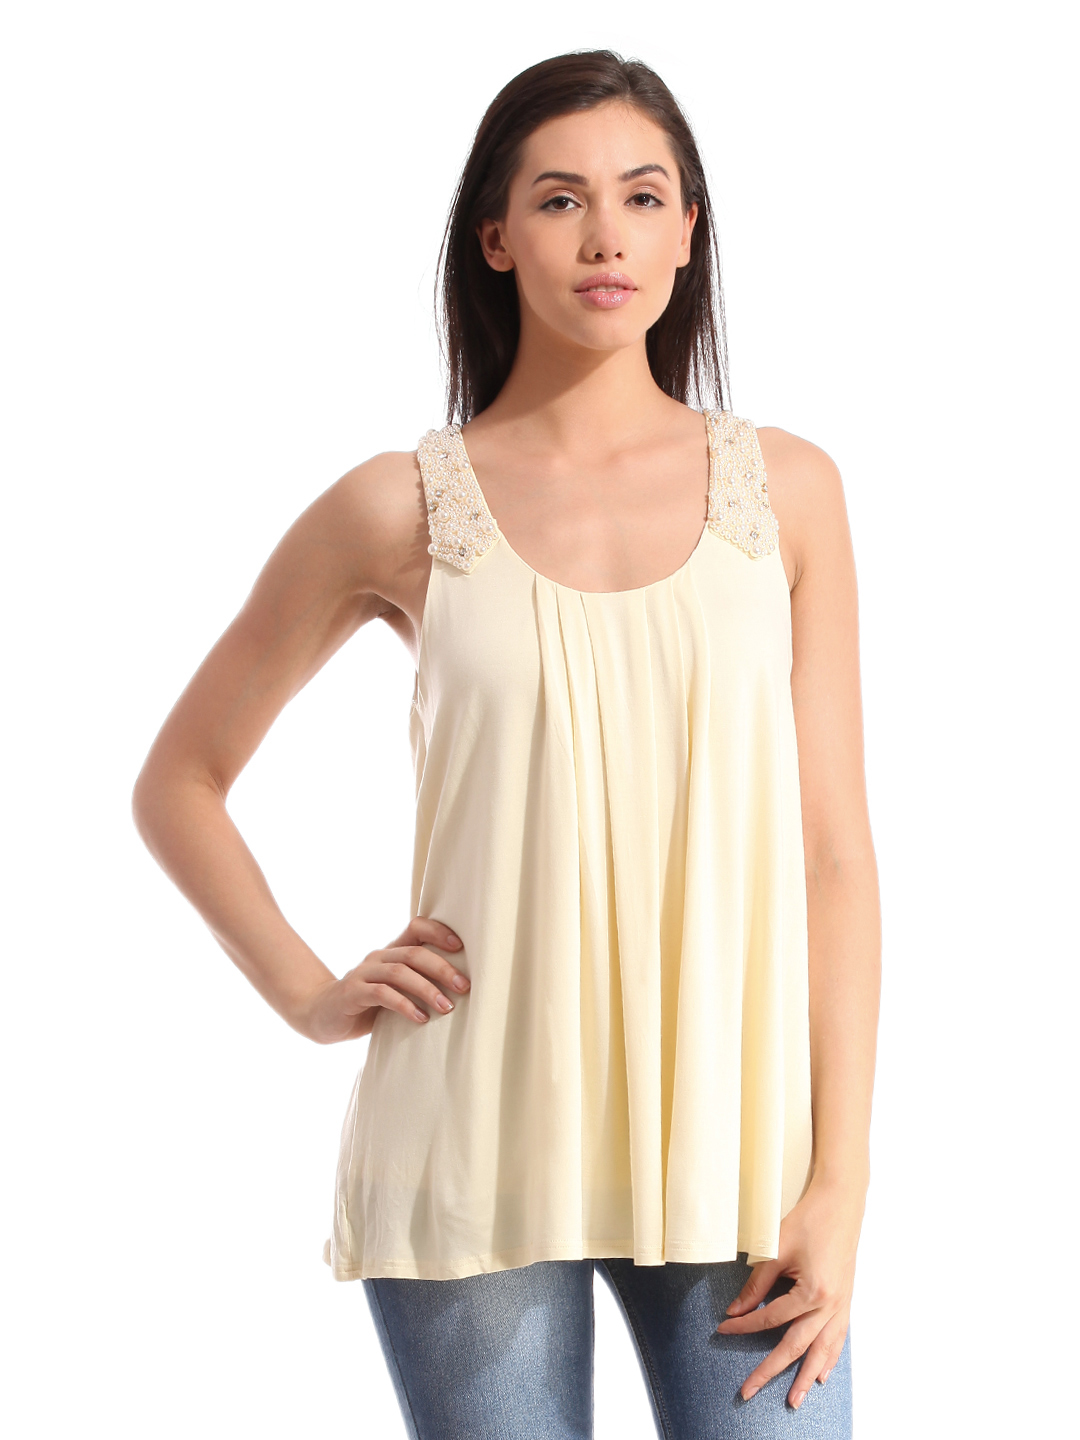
Tonga Women Cream-Coloured Top
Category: Apparel / Topwear / Tops
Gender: Women
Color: Cream
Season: Summer 2012
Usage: Casual